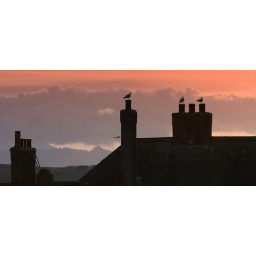
Gulls on the roof of house overlooking the Firth of Clyde at Largs. Arran in the background.